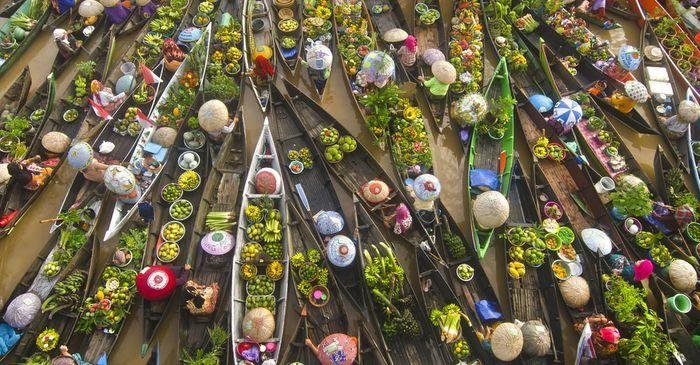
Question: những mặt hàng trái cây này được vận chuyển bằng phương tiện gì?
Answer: được vận chuyển bằng thuyền